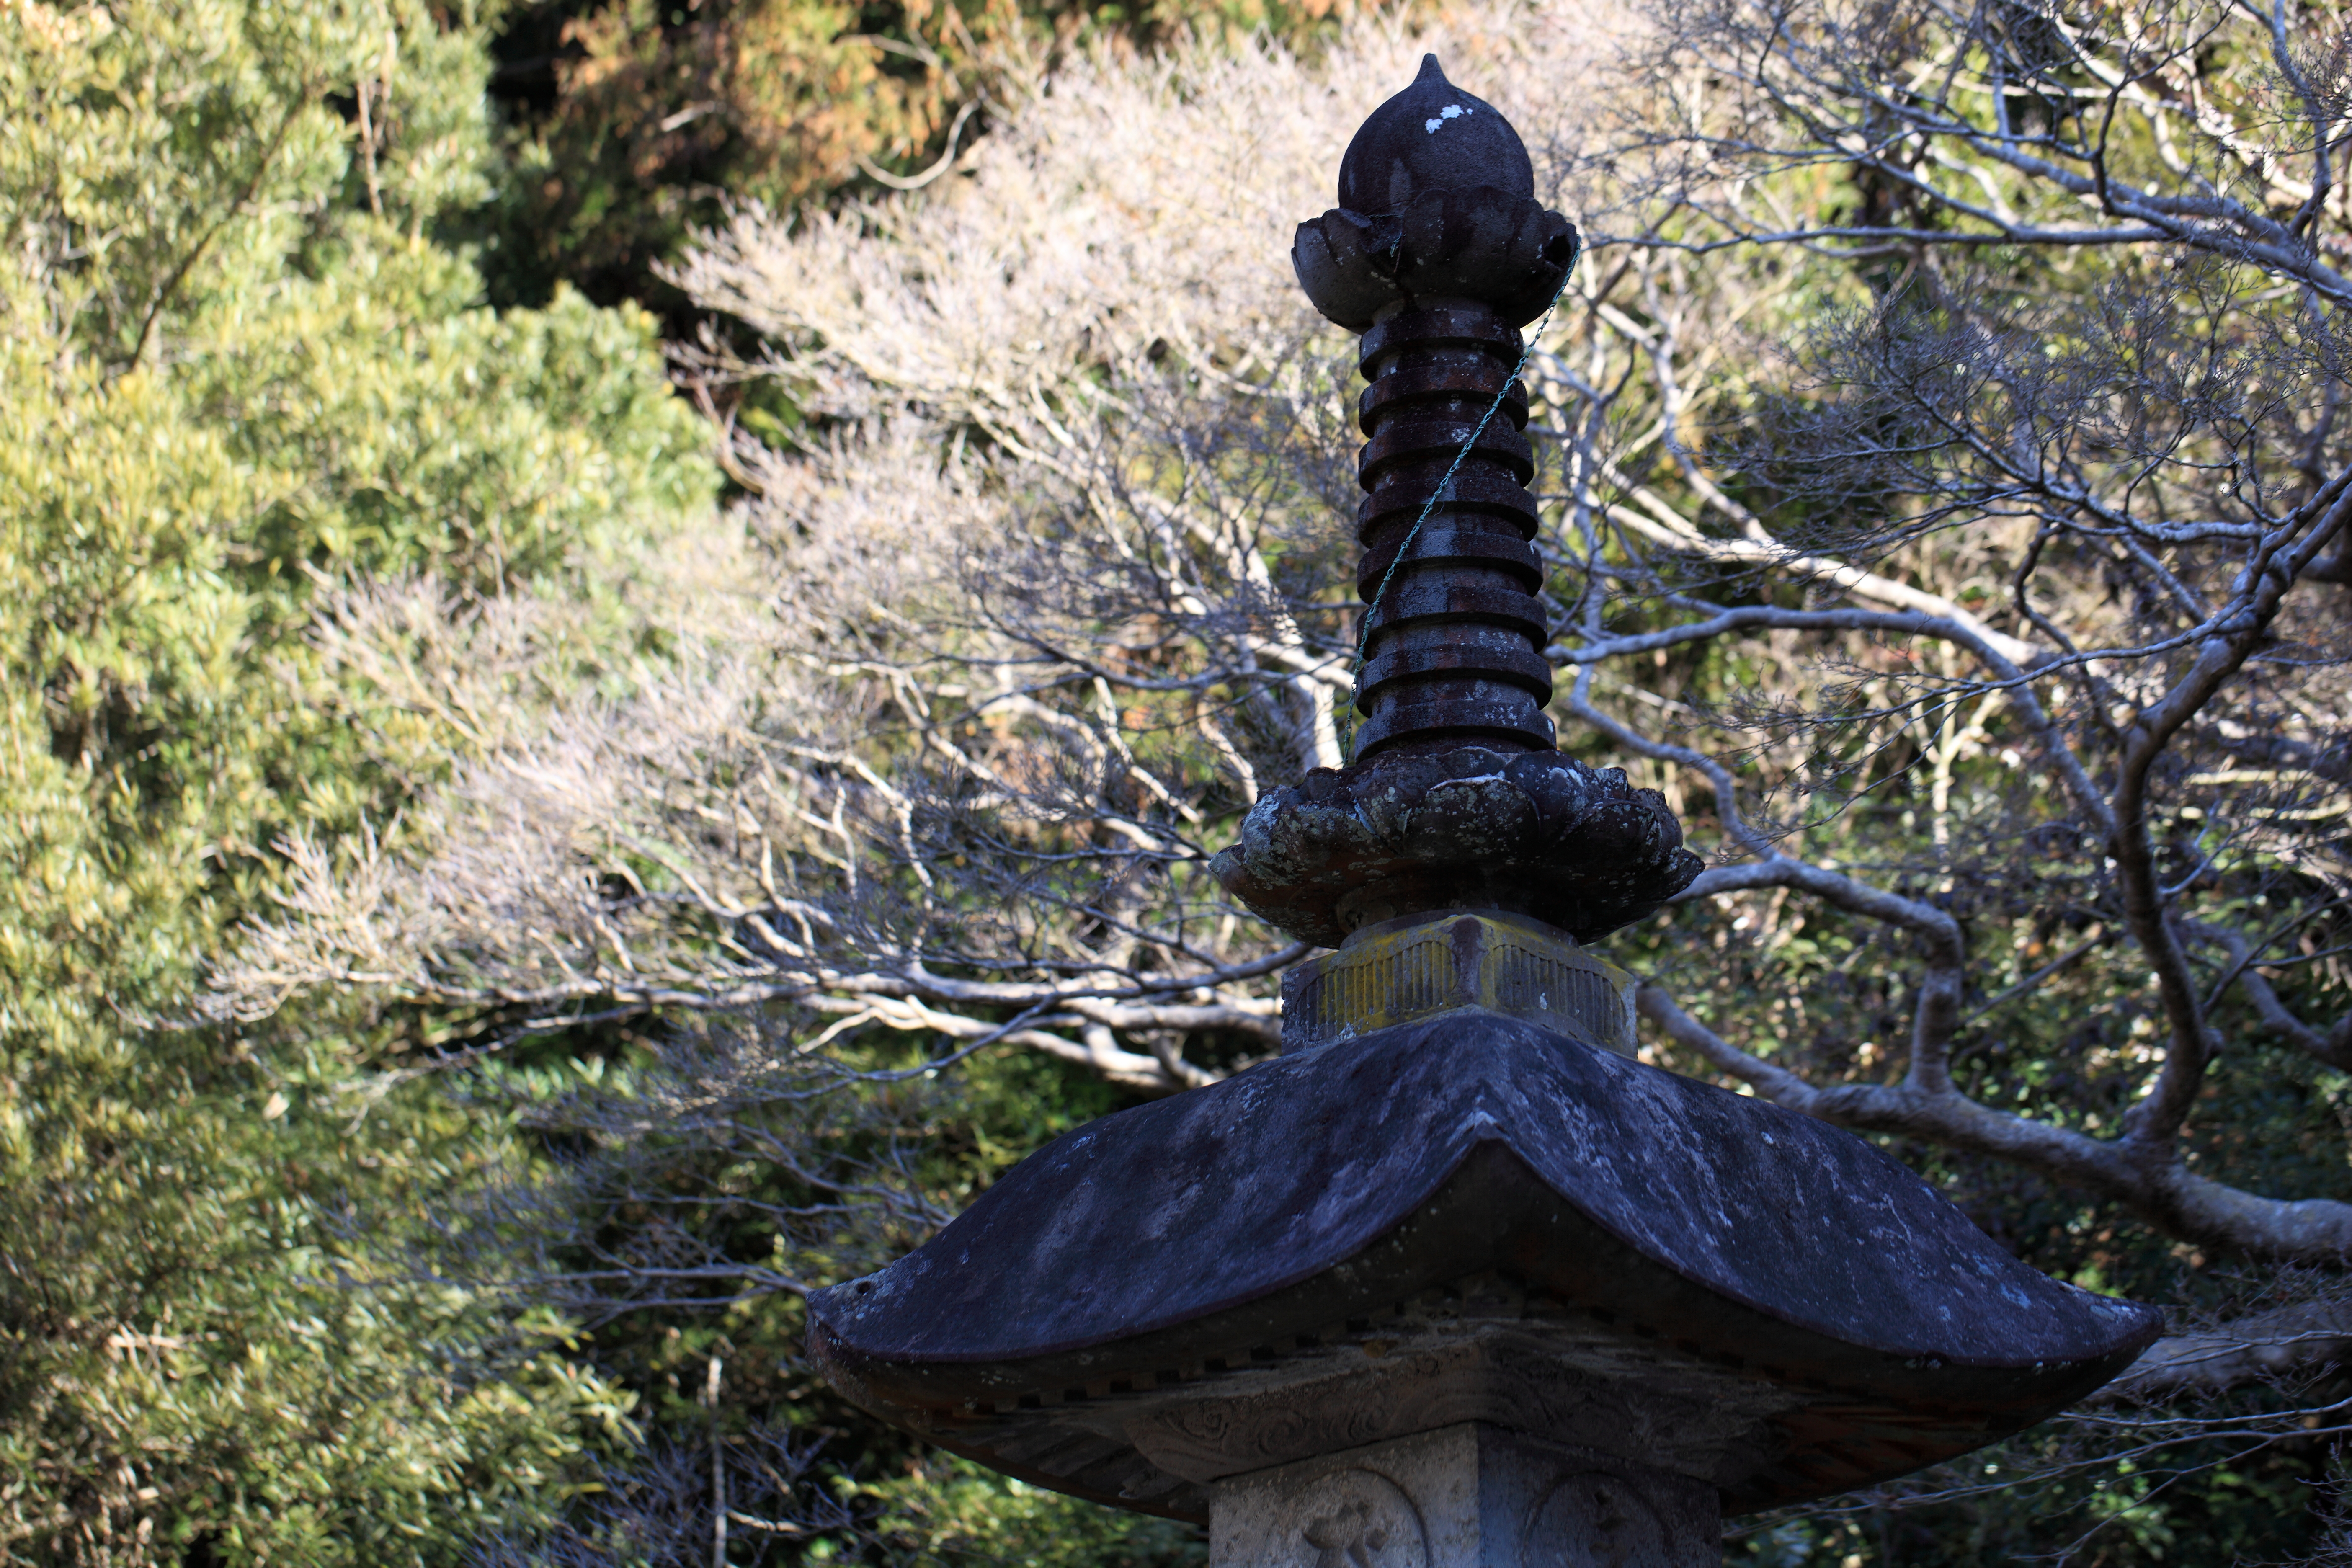
tree, architecture, statue, lantern, high, garden, asahi, sculpture, temple, japanese, 5d, style, hires, woodland, markii, hi, res, resolution, chiba, ryuufukuji